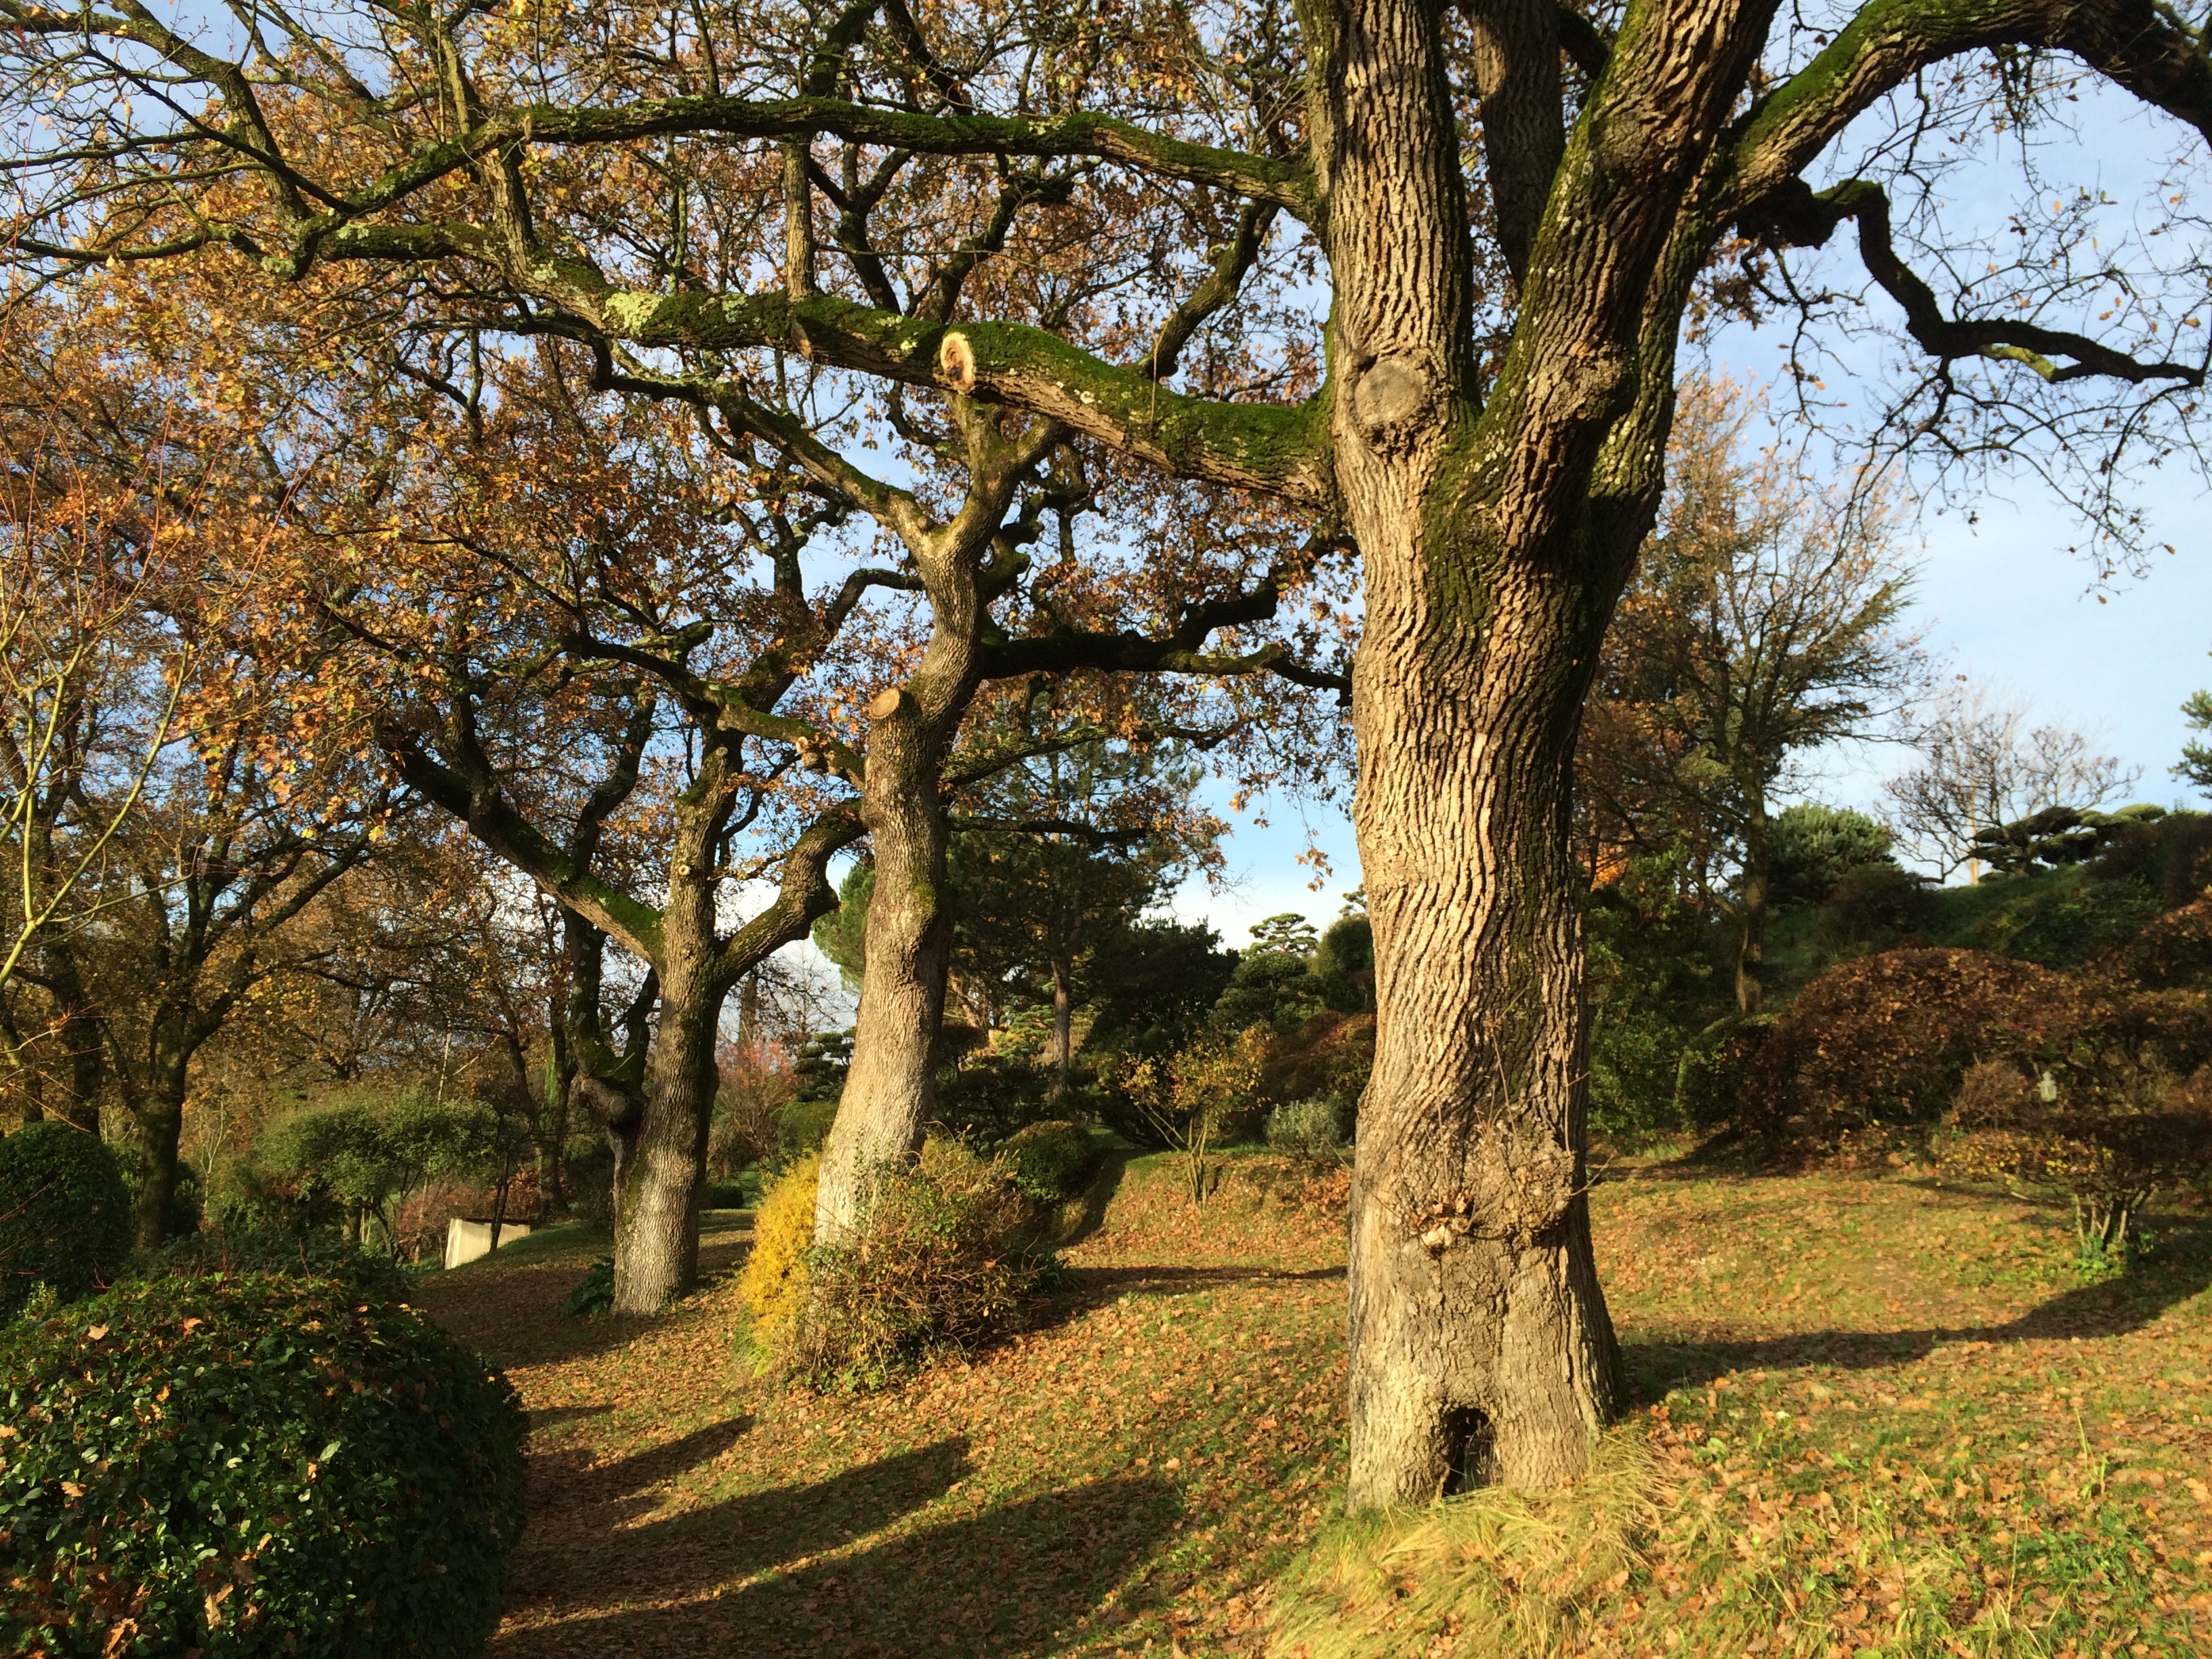
tree, nature, branch, light, plant, leaf, flower, trunk, autumn, botany, season, deciduous, grove, woodland, ecosystem, flowering plant, woody plant, land plant